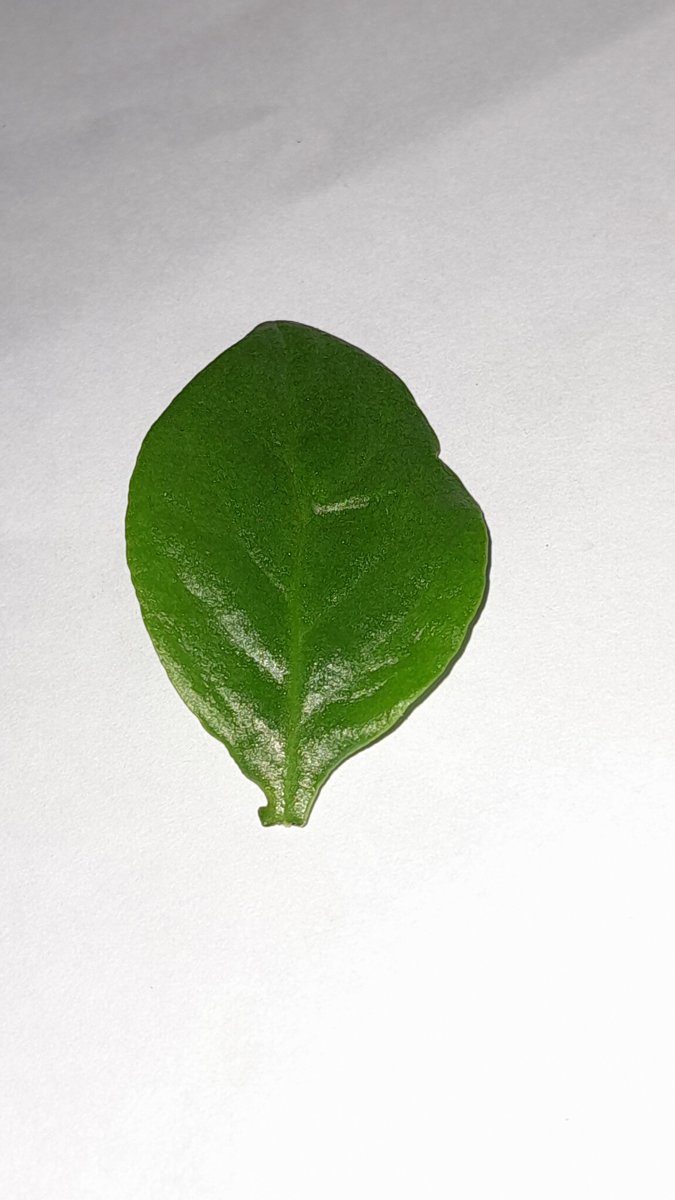
Label: Healthy-Leaf